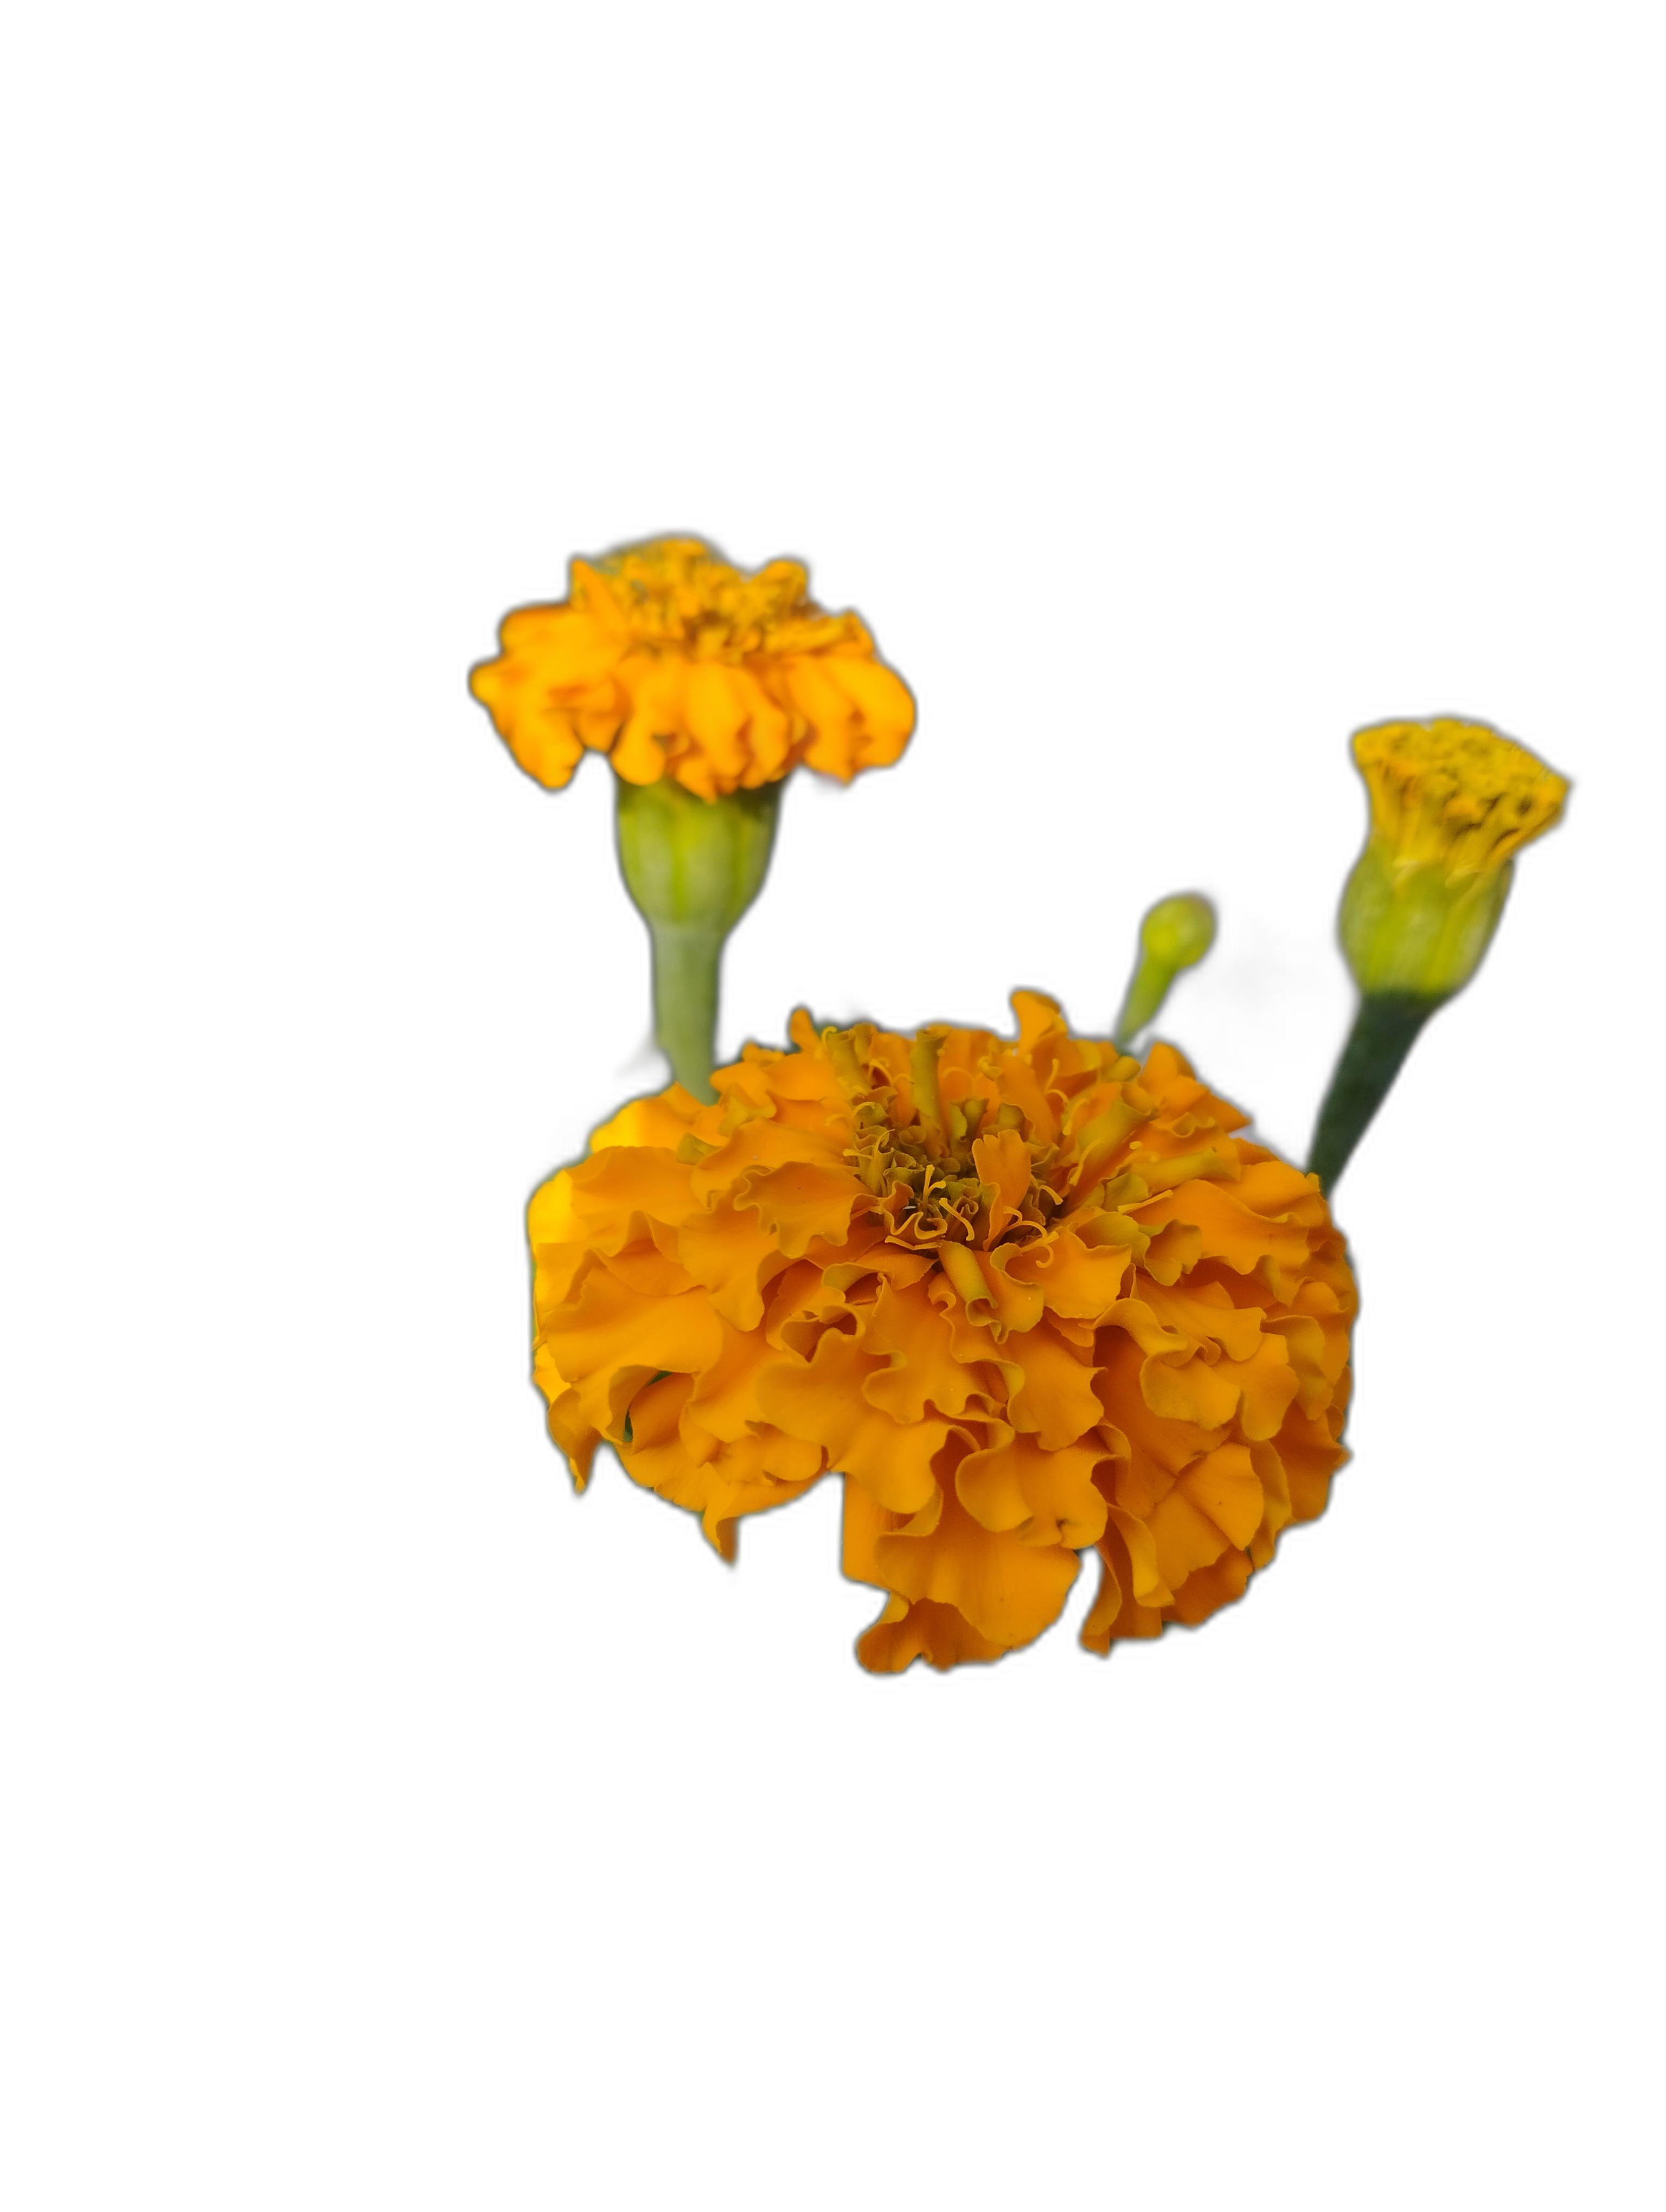
Label: Marigold